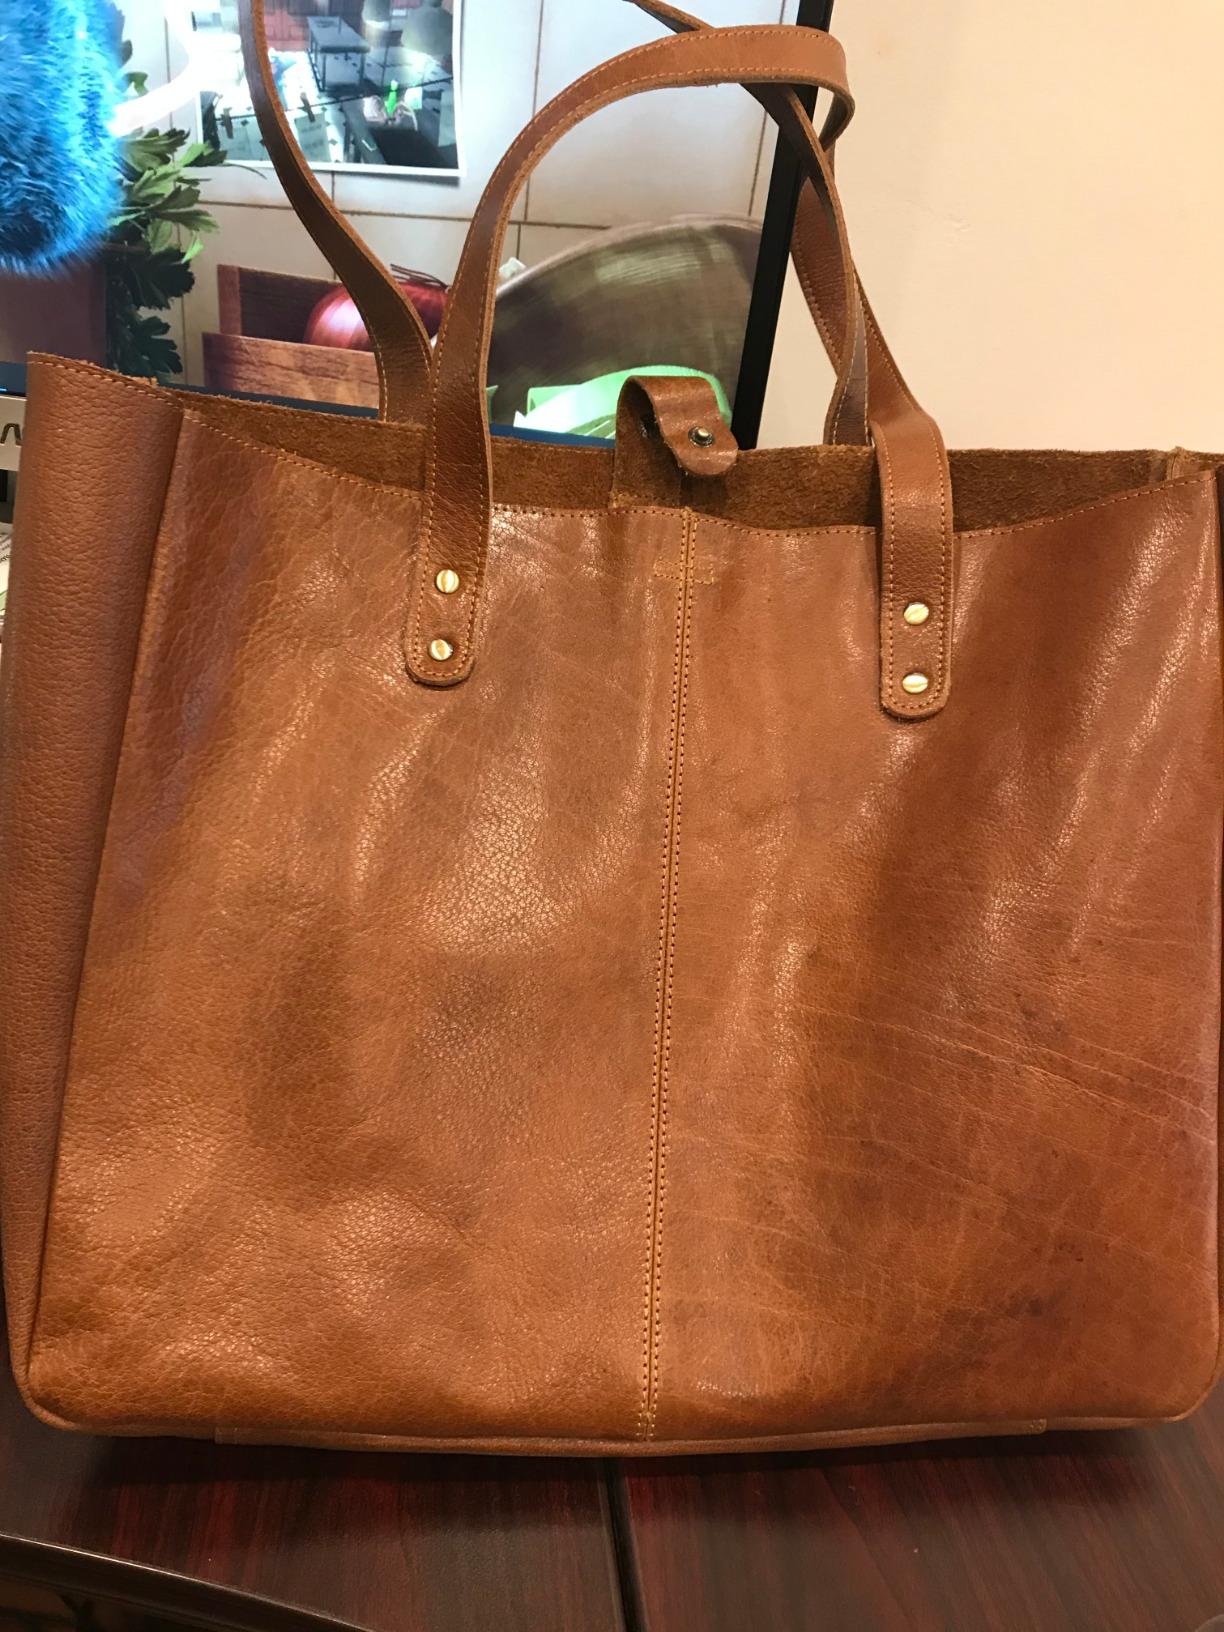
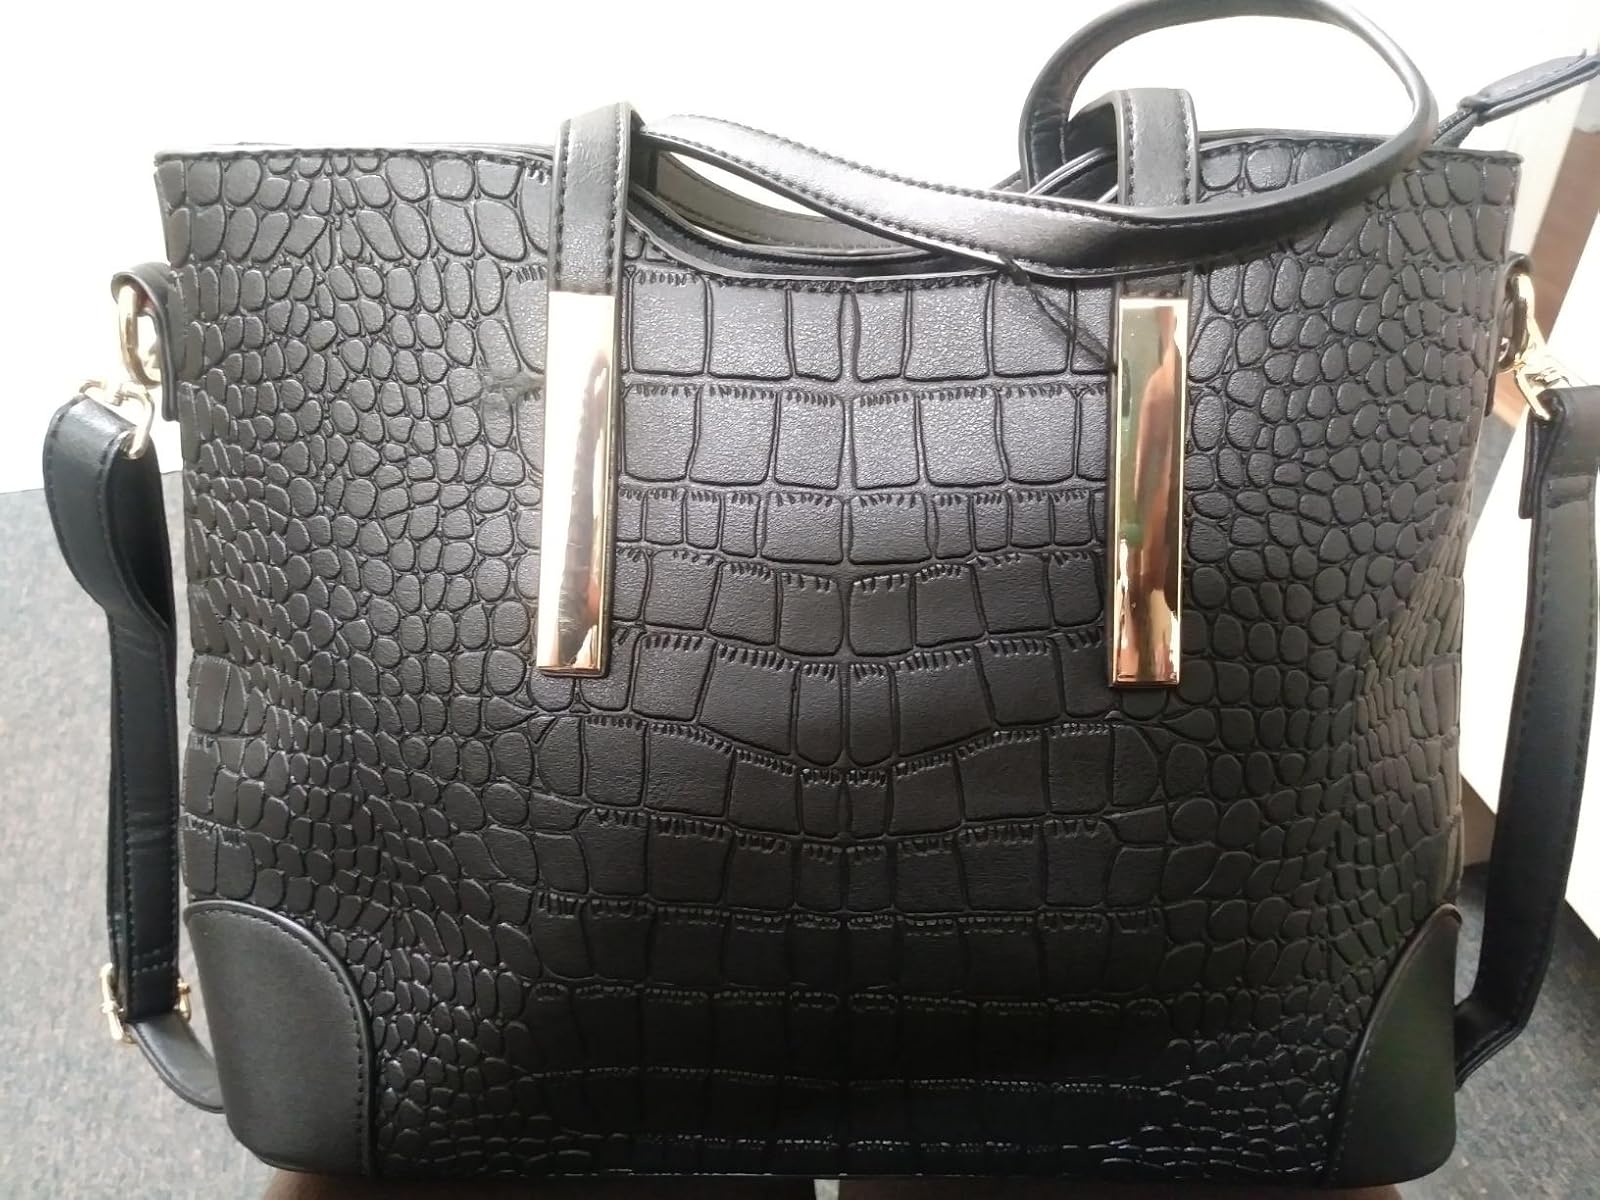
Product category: accessories_handbag
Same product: no